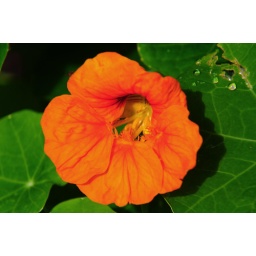
Bright orange flowers glowing against the green leaf.